Tora-san's Forget Me Not

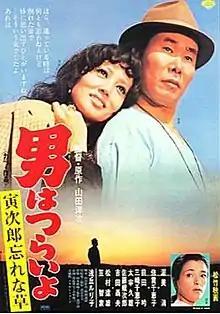
Theatrical release poster

"aka" Torasan and his Forget-Me-Not is a 1973 Japanese comedy film directed by Yoji Yamada. It stars Kiyoshi Atsumi as Torajirō Kuruma (Tora-san), and Ruriko Asaoka as his love interest or "Madonna". "Tora-san's Forget Me Not" is the eleventh entry in the popular, long-running "Otoko wa Tsurai yo" series.